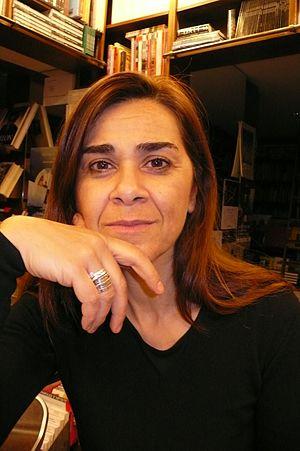
Négar Djavadi.Portrait de l'auteure.
Négar Djavadi, née en Iran en 1969 est une scénariste, réalisatrice et écrivaine iranienne-française. Elle vit et travaille à Paris.